Sky position (RA, Dec in degrees): 132.667, 0.57
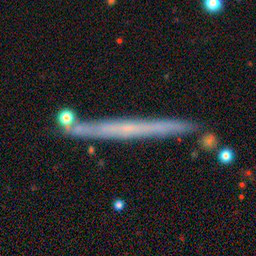
Galaxy morphology: Edge-on Galaxies without Bulge